Neville Staple

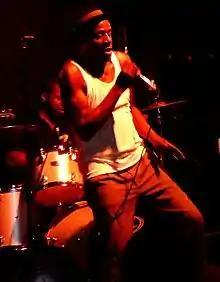
Neville Staple (Dundee Doghouse, 2007)

Staple worked for many years in the US with various bands, including the Hitmen, the team providing the soundtrack for the 2003 movie "Vampires Anonymous". Since 2004, he has toured the UK, Europe, Middle East, Australia and New Zealand with his own band, as well as several successful tours and shows alongside Ranking Roger of the Beat and Pauline Black of the Selecter, as Special Beat and Legends of Ska, respectively. He also helped to launch the career of Johnny Zee (aka Taz of Stereo Nation) of Bollywood music fame, after managing and producing him early on.